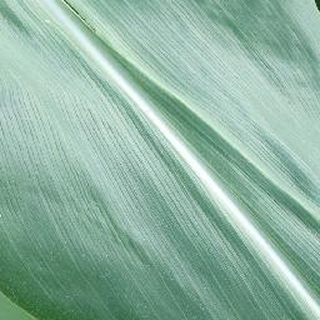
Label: healthy_corn